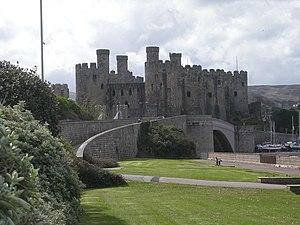
La révolte galloise aussi appelée soulèvement d'Owain Glyndŵr ou dernière guerre d'indépendance est un soulèvement des Gallois dirigés par Owain Glyndŵr contre l'Angleterre, qui a eu lieu entre 1400 et 1415.